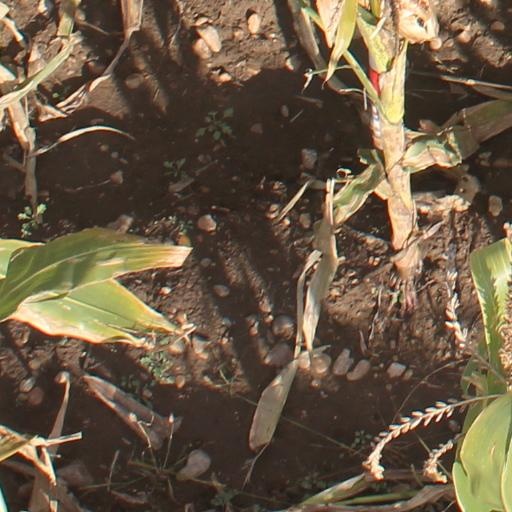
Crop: maize; corn